Jimmy McAleer

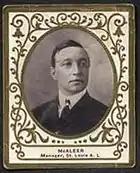
James R. McAleer in 1909

McAleer returned to Youngstown, where he spent his last years. Active in the community, McAleer served on the city's original draft board, which had been authorized under Ohio Governor James M. Cox during World War I. In retirement, the former baseball manager maintained friendships with celebrities including George M. Cohan and King Alfonso XIII of Spain. McAleer became acquainted with the Spanish monarch during a European tour with the Red Sox in the winter of 1912–13.